Robert Bowes (lawyer)

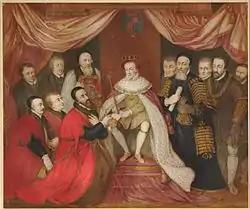
Edward VI grants a charter in 1553 to Bridewell Hospital; Bowes is the figure to the right of the king.

His signature is affixed as one of the witnesses of Edward VI's will, and he was a member of the short-lived council of the Lady Jane Grey. The council soon found its position to be impossible. On 19 July 1553 Bowes signed a letter to Richard Rich, 1st Baron Rich on Jane's behalf. On 20 July he signed an order to John Dudley, 1st Duke of Northumberland bidding him disarm. On the accession of Queen Mary Bowes was not disgraced. He held office as Master of the Rolls for two months, and then resigned of his own accord. In 1554 he was ordered by the privy council to repair to Berwick and assist John Conyers, 3rd Baron Conyers in organising the defences of the border. Soon after his return from this duty he died. He married Alice, daughter of Sir James Metcalfe of Nappa Hall, Yorkshire, but left no surviving children.